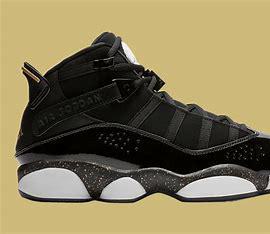
Brand: Jordan
Model: 6 Rings